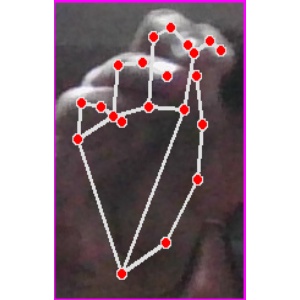
अक्षर: ङ